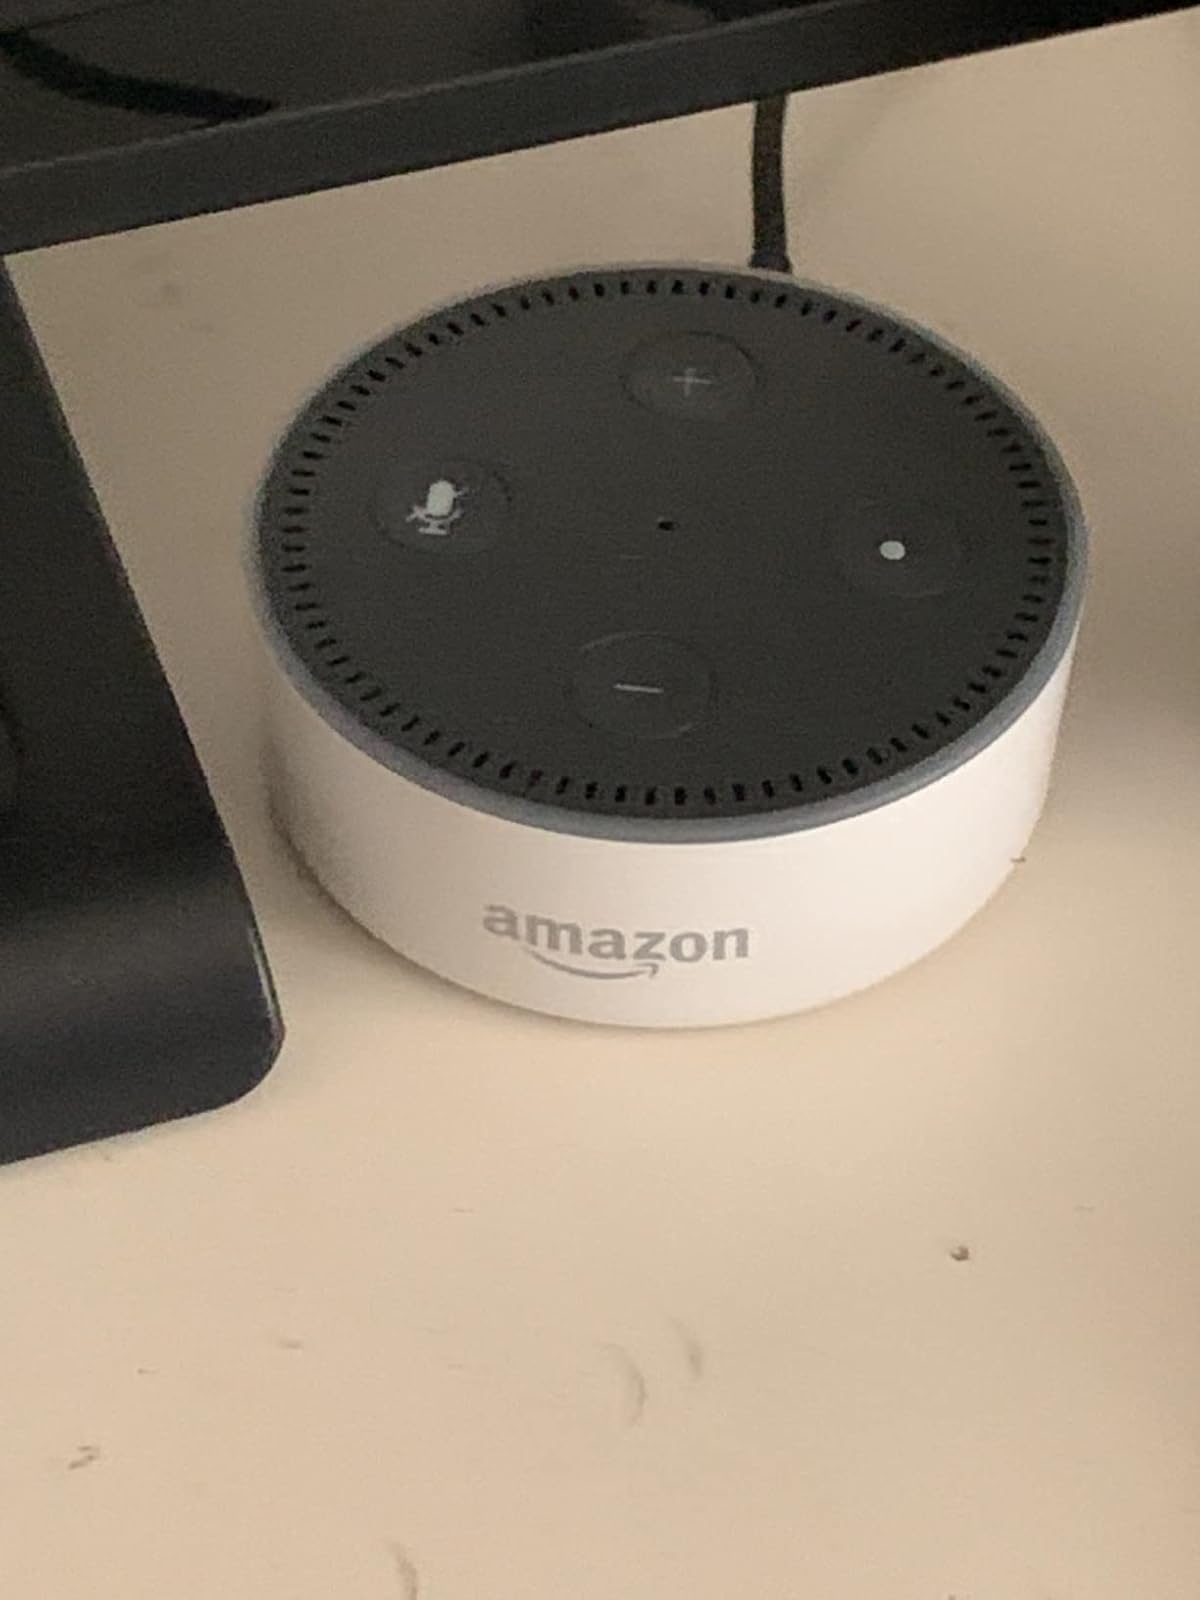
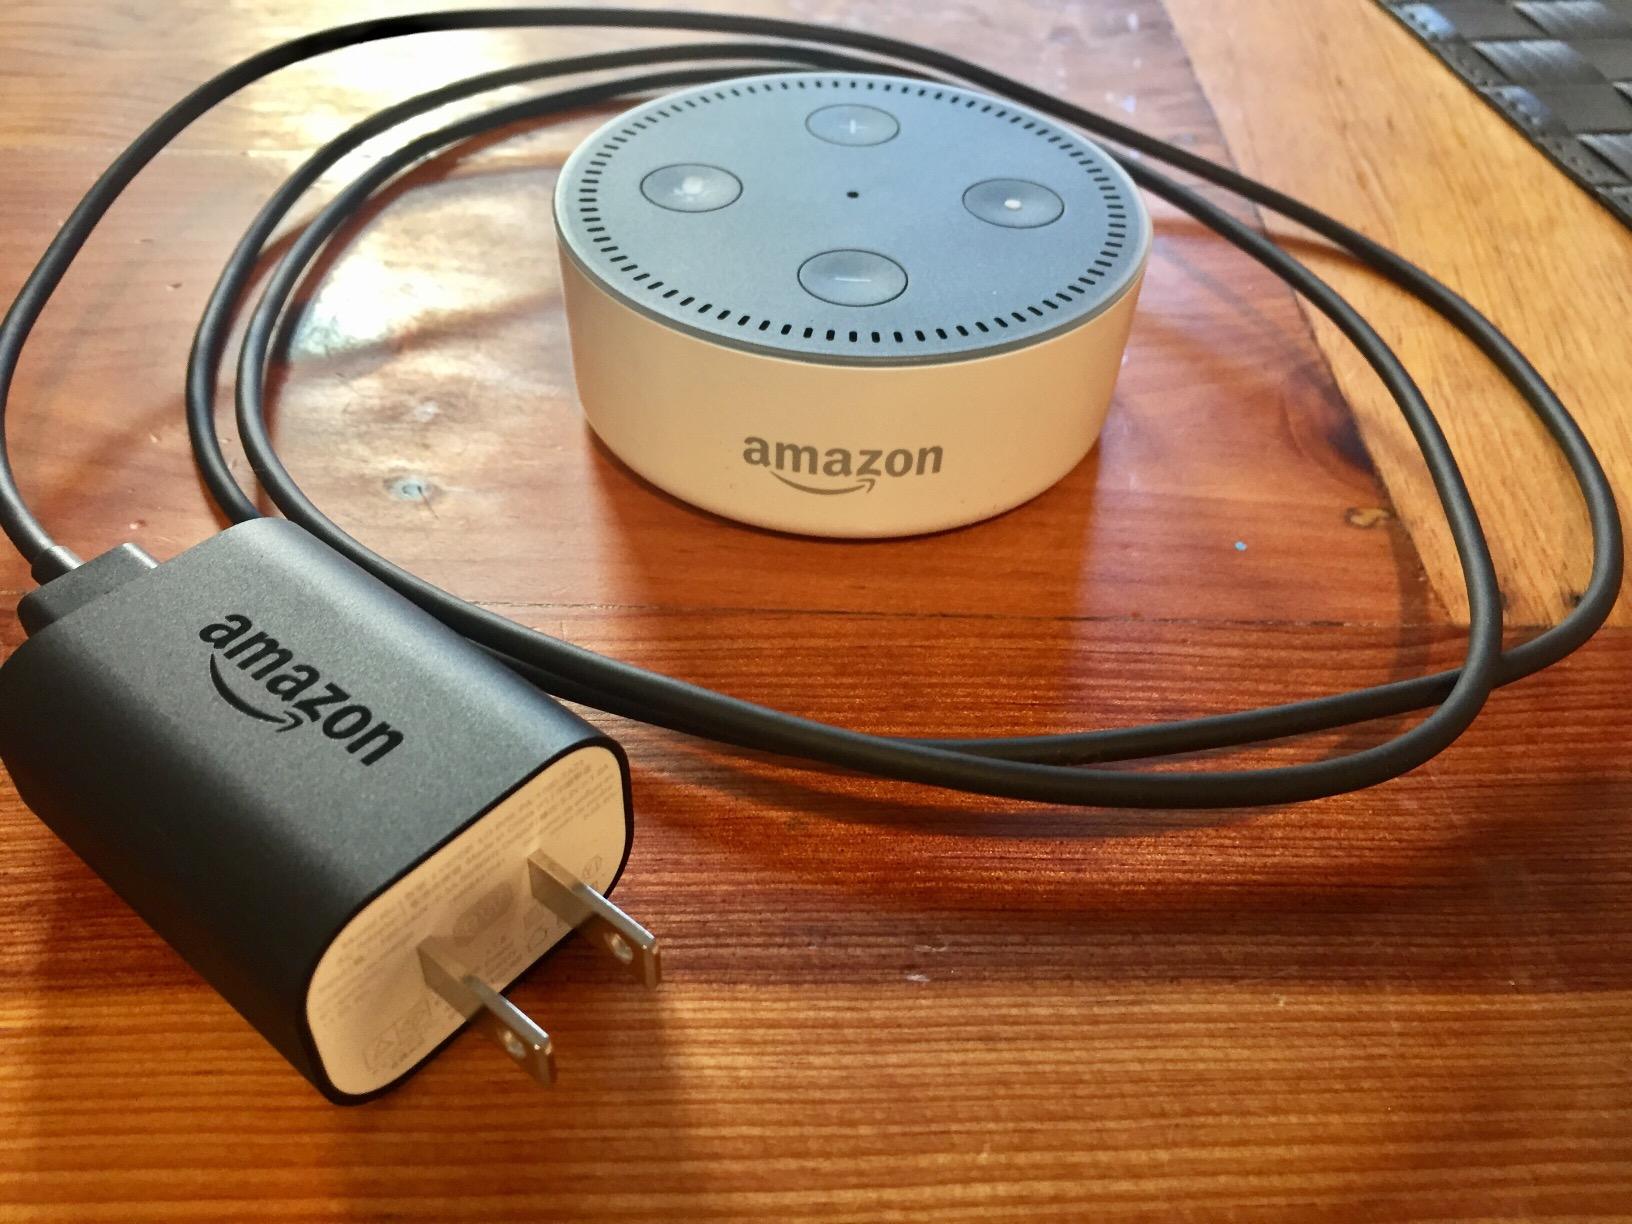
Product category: speaker
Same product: yes